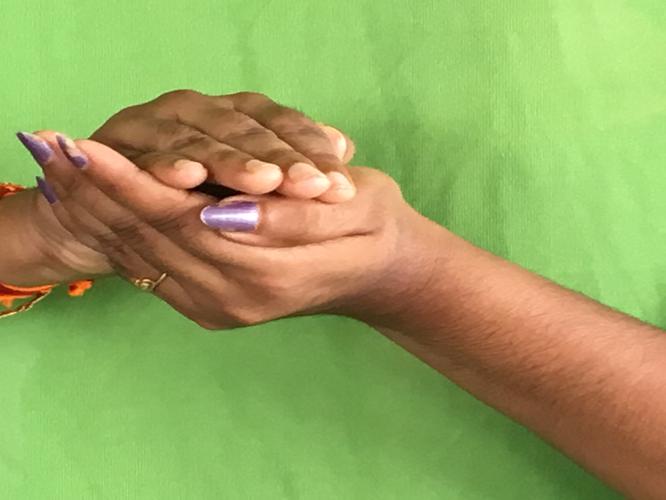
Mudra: Samputa
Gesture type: double_hand